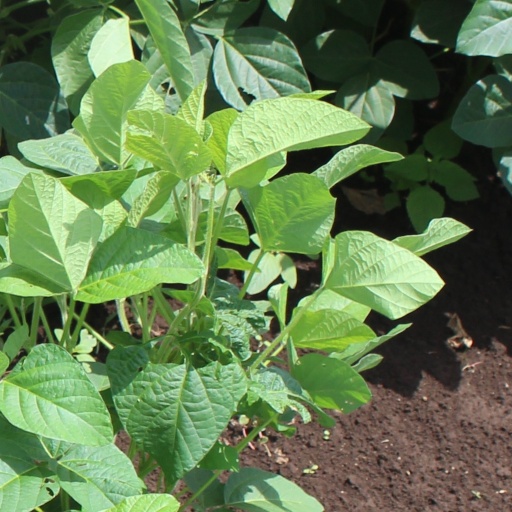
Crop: soybean